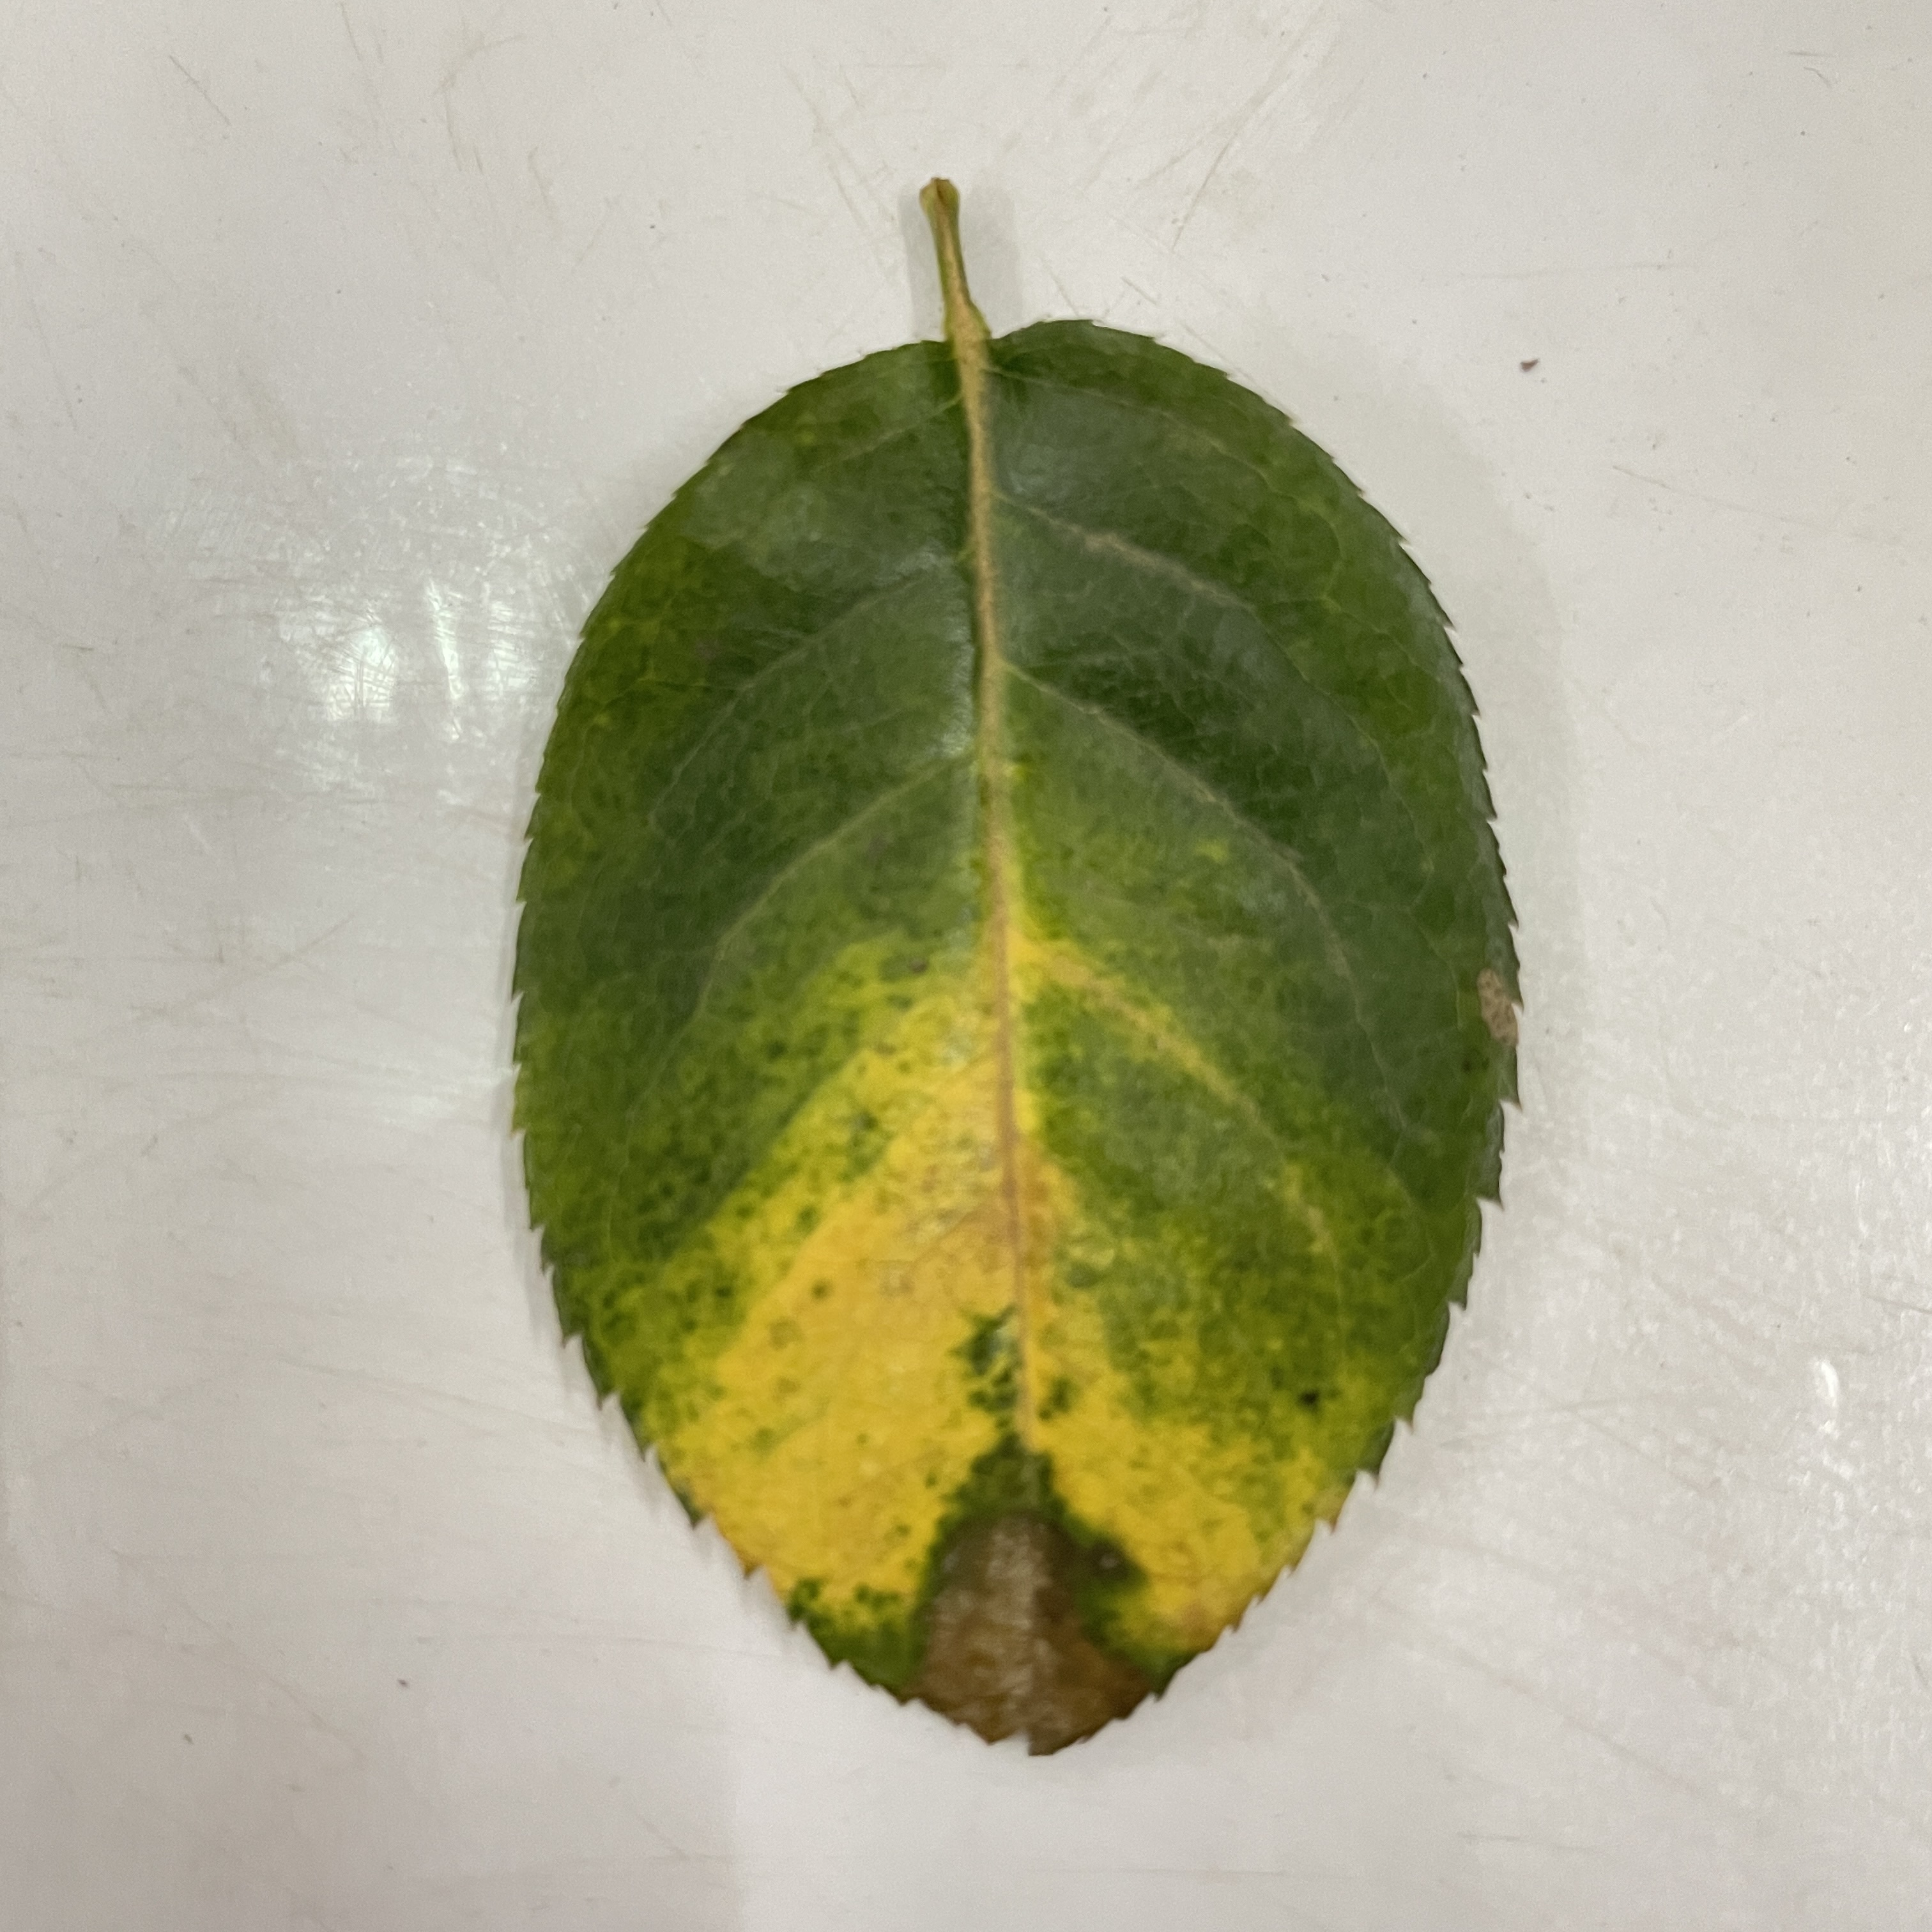
Label: Black Spot